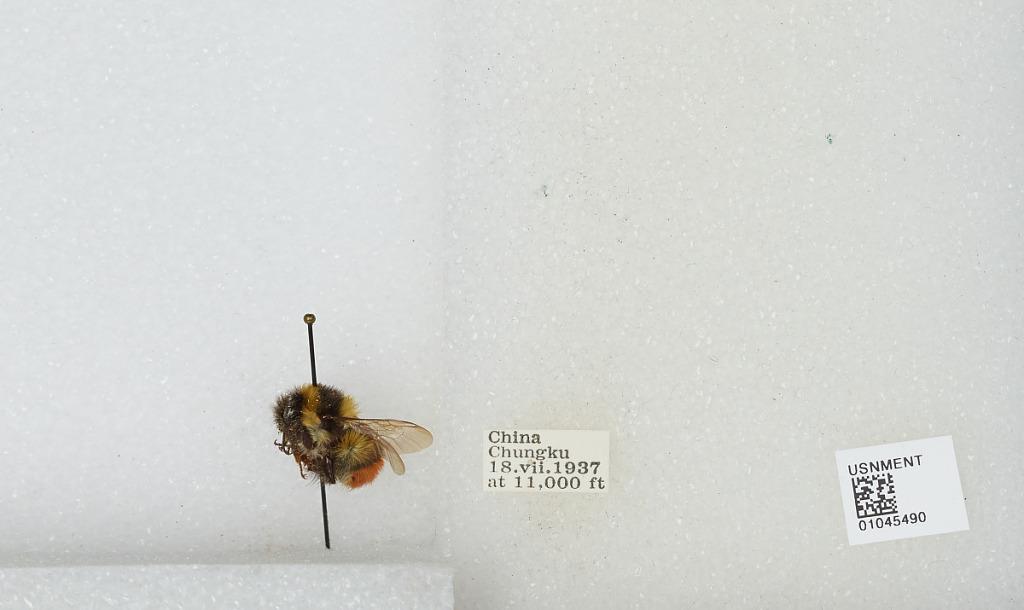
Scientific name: Bombus sp.
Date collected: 1937-7-18
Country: China
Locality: Chungku